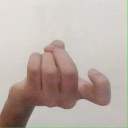
अक्षर: ज